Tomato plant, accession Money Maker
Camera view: horizontal (90 deg, fisheye); turntable rotation: 270 degrees
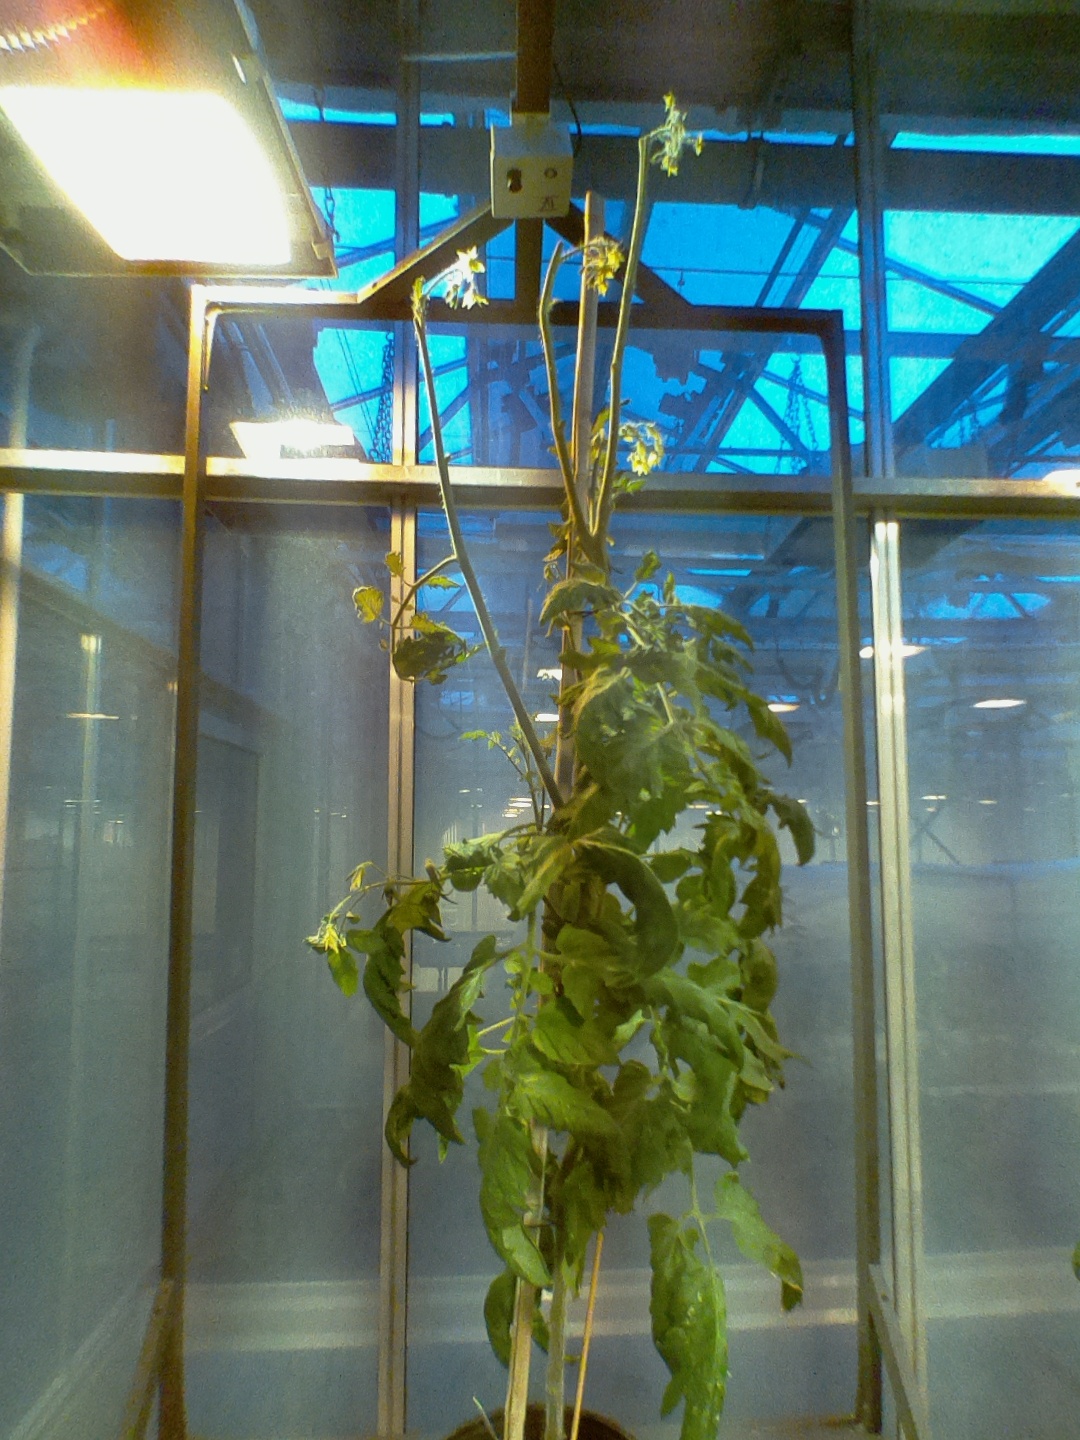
BBCH growth stage 75: 50%-60% of final fruit size